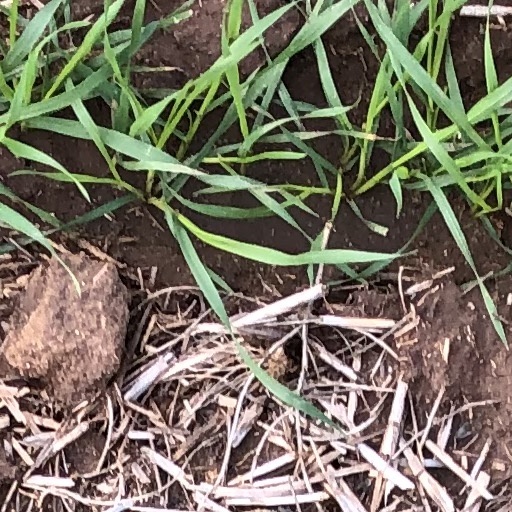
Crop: wheat